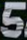
Number: 5